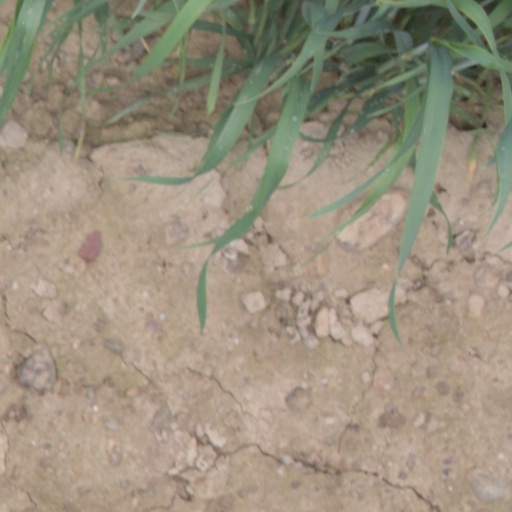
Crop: wheat